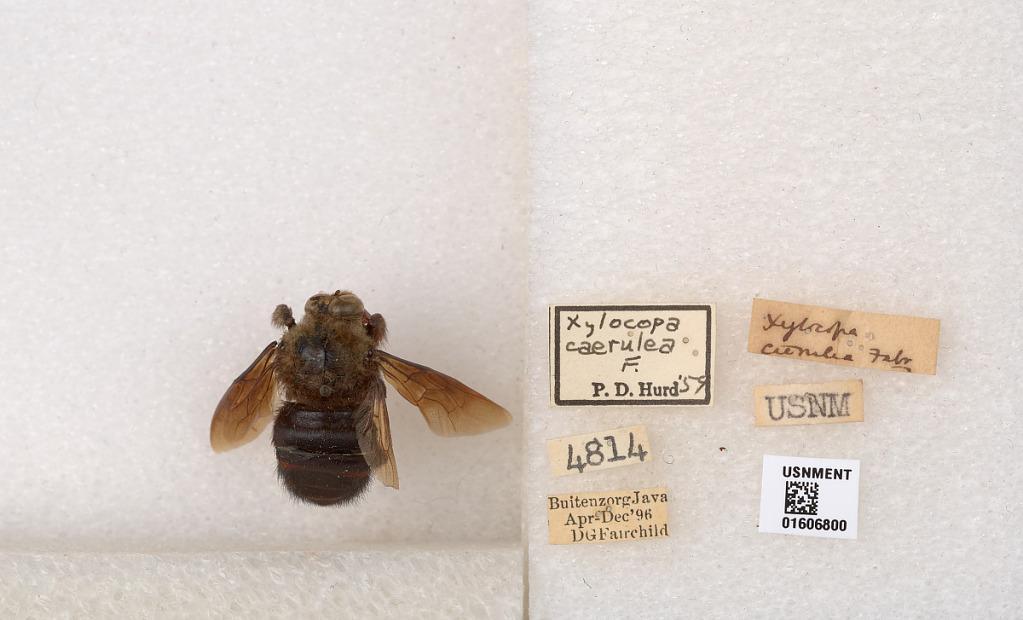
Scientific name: Xylocopa (Koptortosoma) caerulea (Fabricius)
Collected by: D. Fairchild
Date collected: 1896-4-1
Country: Indonesia
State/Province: West Java
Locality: Buitenzorg
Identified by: Hurd, P. D.